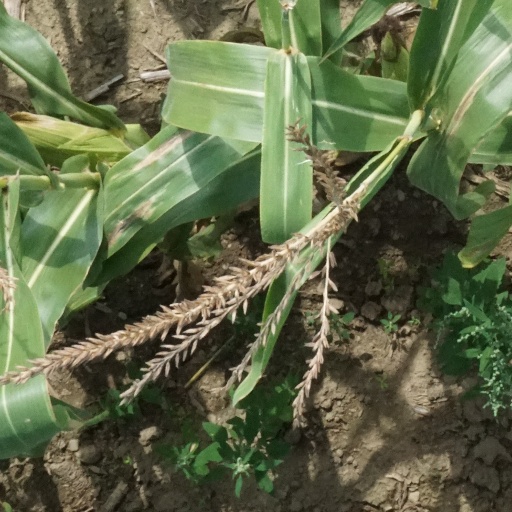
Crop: maize; corn